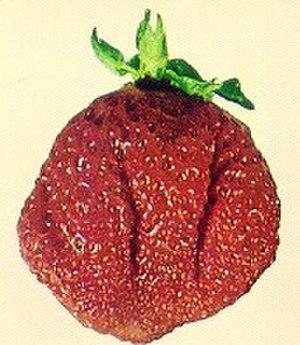
La Souvenir Charles Machiroux est une variété de fraise, issue de la région de Liège.